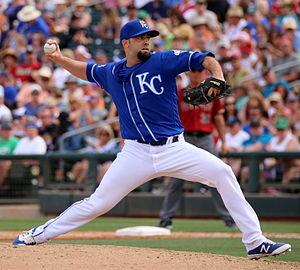
Dillon Kyle Gee est un lanceur droitier de la Ligue majeure de baseball.